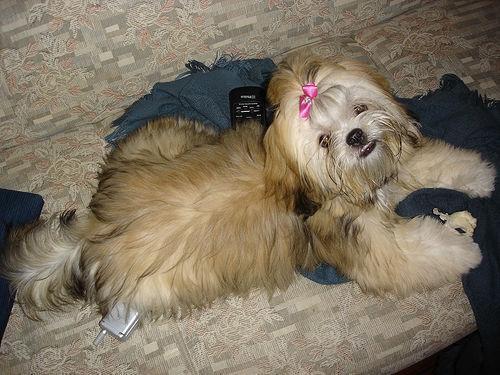
Lhasa